Hrant Vardanyan

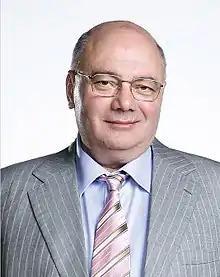

Hrant Vardanyan (January 23, 1949 – April 20, 2014) was an Armenian businessman, the founder CEO of Grand Holding, and philanthropist. Honored Worker of Economy of the Republic of Armenia (2009).